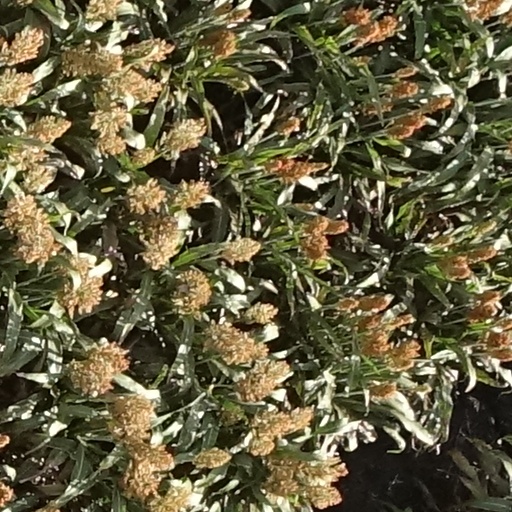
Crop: sorghum